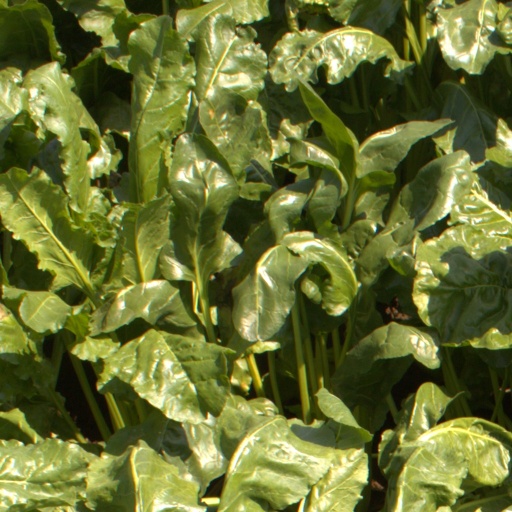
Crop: sugar beet